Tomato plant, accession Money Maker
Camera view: tilt-top (135 deg); turntable rotation: 0 degrees
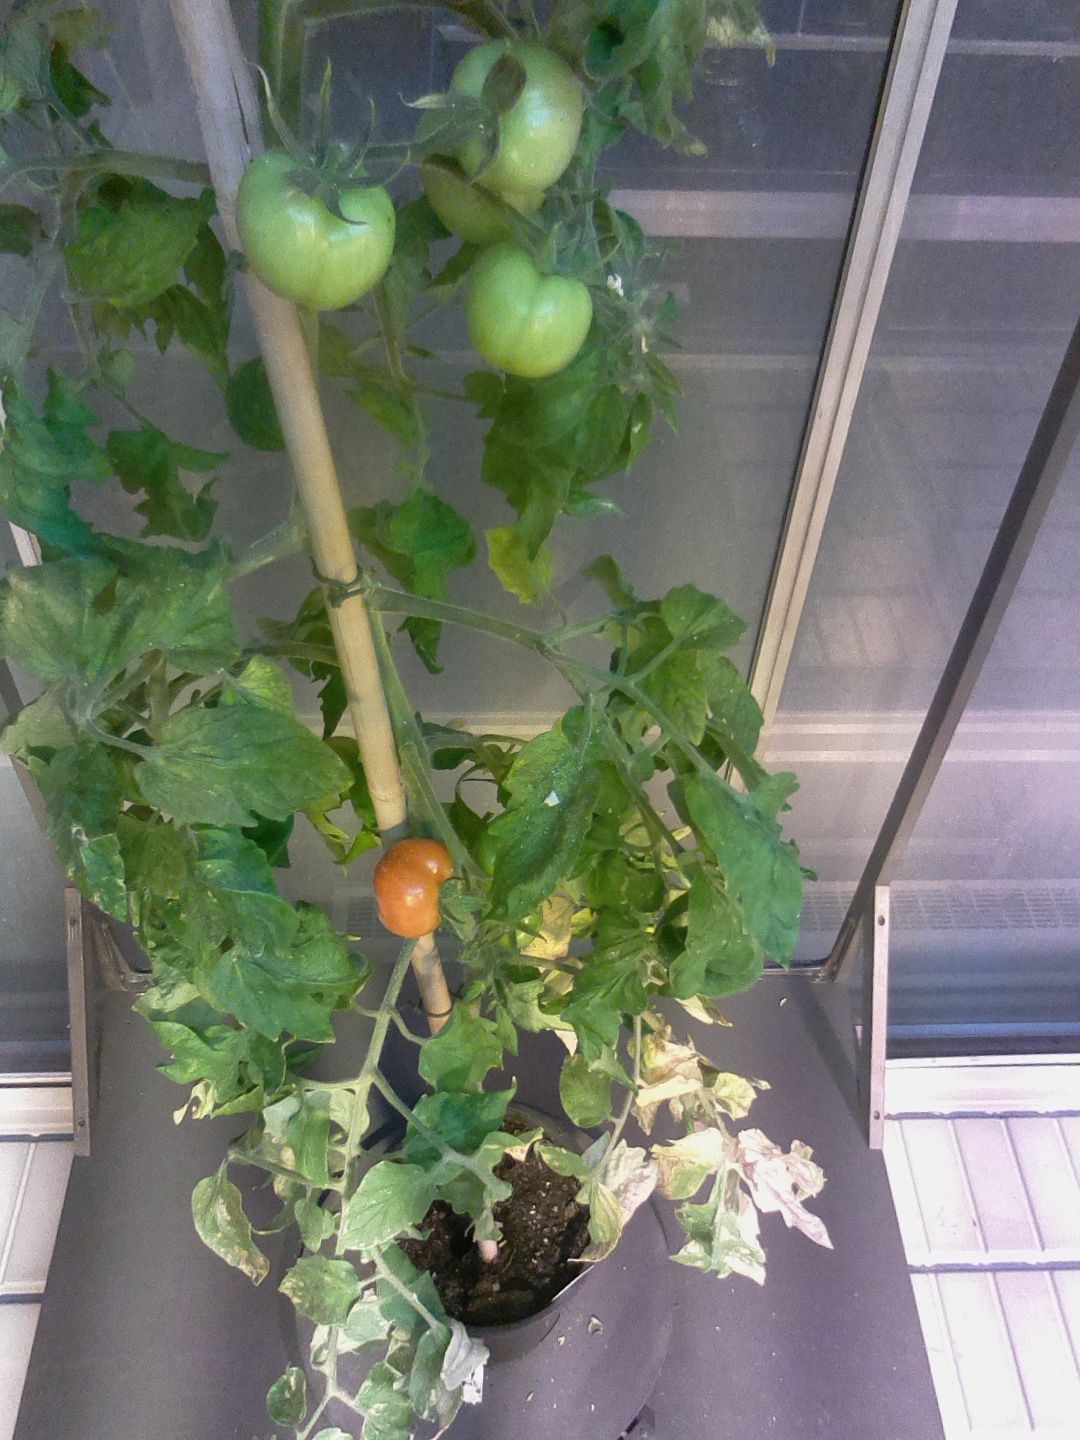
BBCH growth stage 80: fruits start showing typical ripe color (orange -> red)